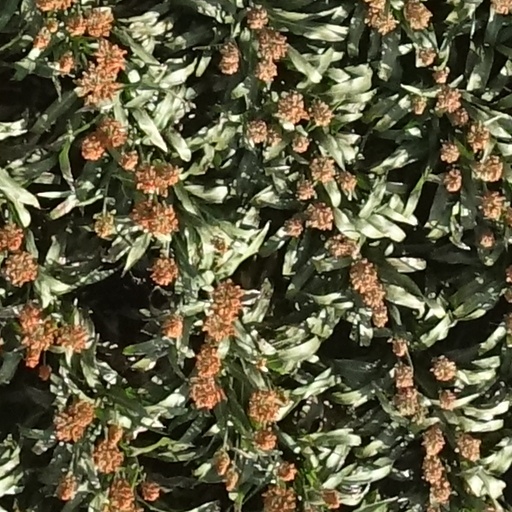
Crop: sorghum